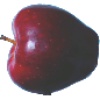
Label: Apple Red Delicious 1